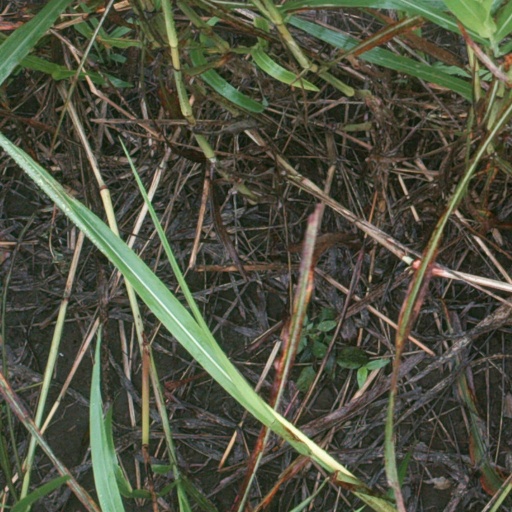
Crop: sorghum